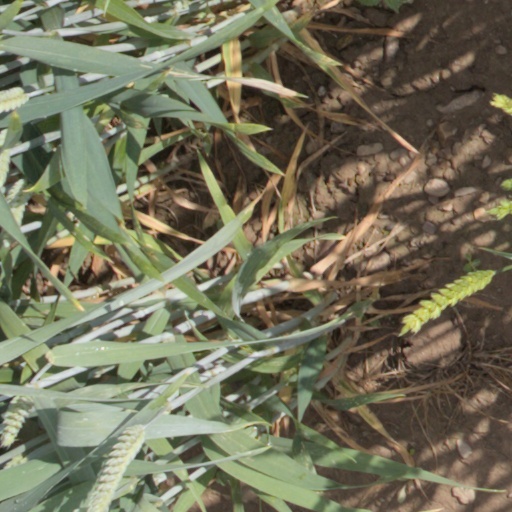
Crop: wheat